Tualatai County

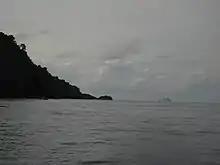
Steps Point

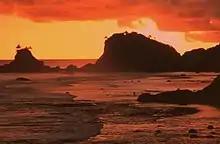
Fagatele Bay sunset

The Fogamaʻa Crater in Fūtiga and Vaitogi was also designated as a National Natural Landmark in 1972. Fogama'a Crater is one of very few illustrations of the most recent episode of volcanism in American Samoa.